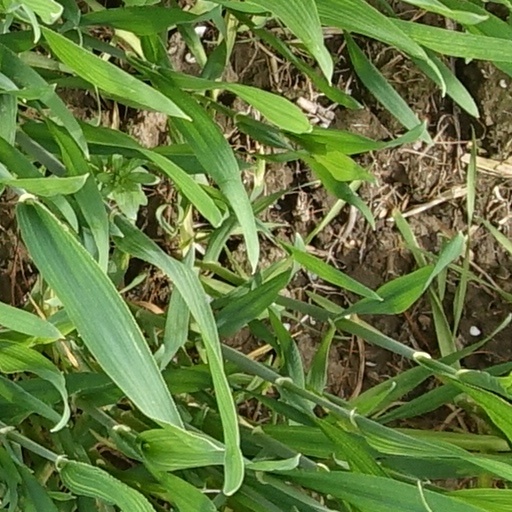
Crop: wheat